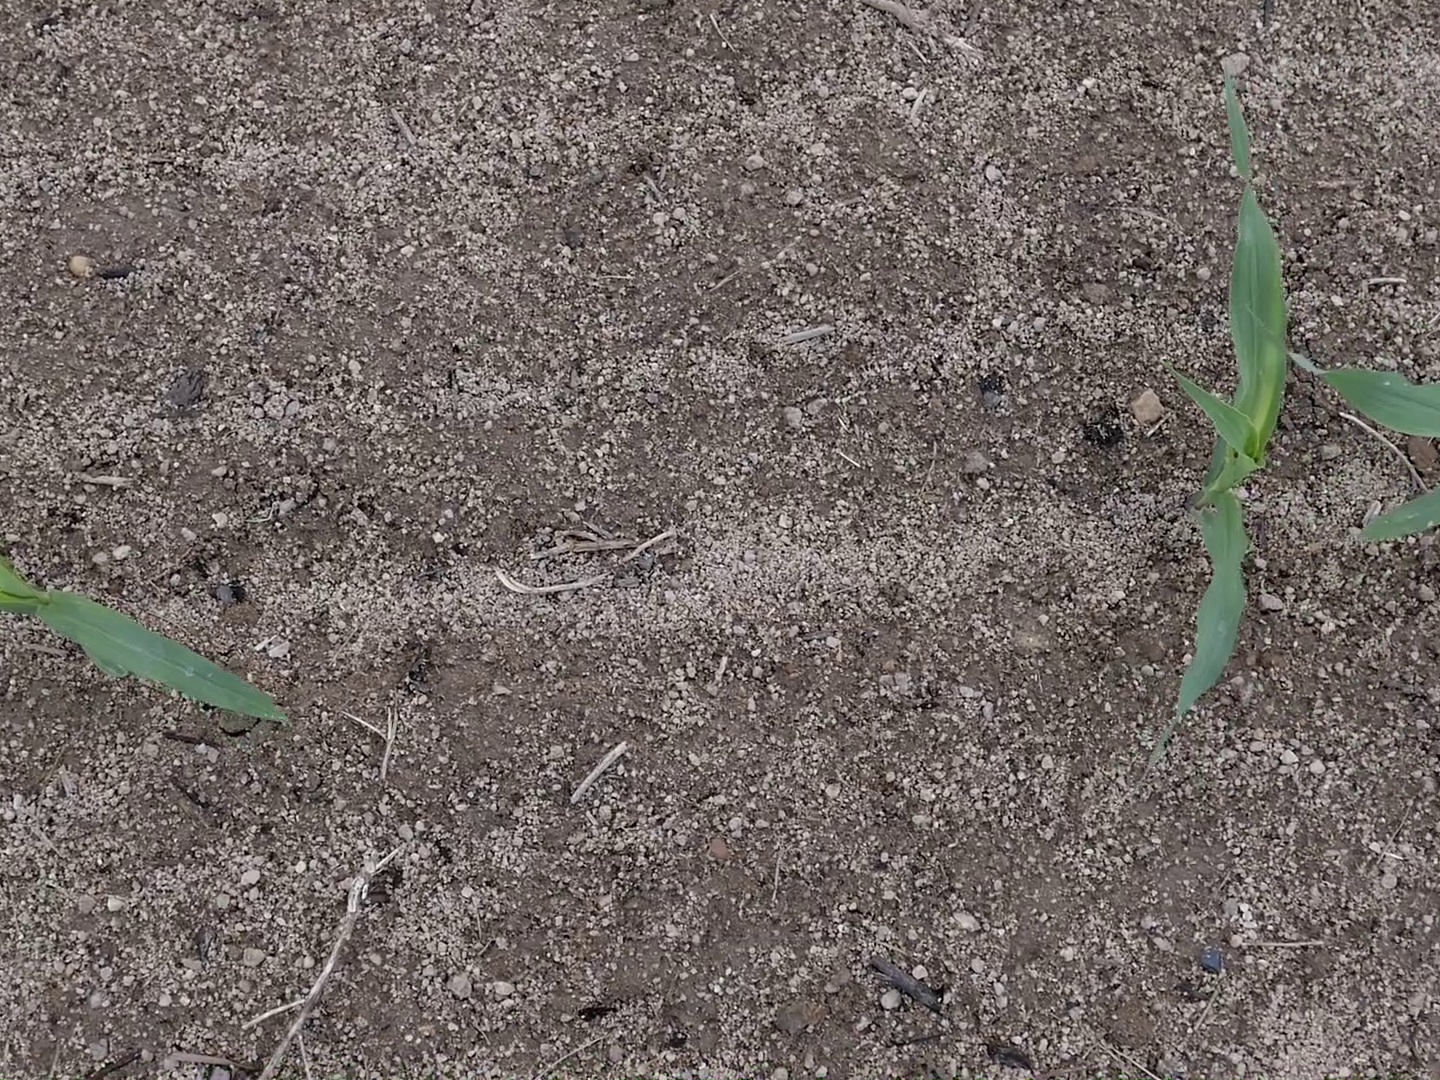
Crop: maize
Objects: maize, maize, stem_maize, stem_maize